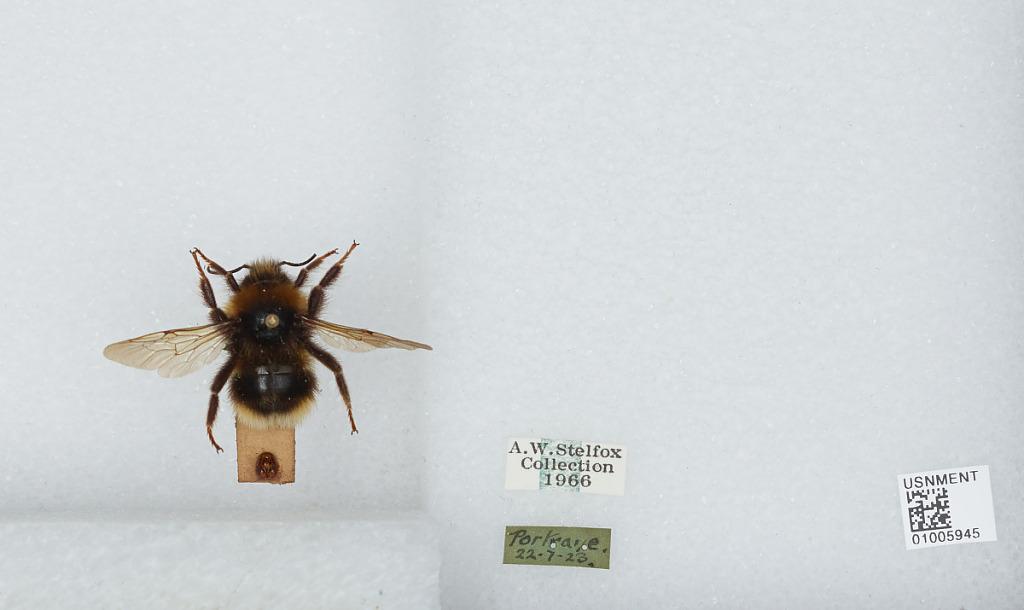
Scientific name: Bombus (Psithyrus) bohemicus Seidl
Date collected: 1923-7-22